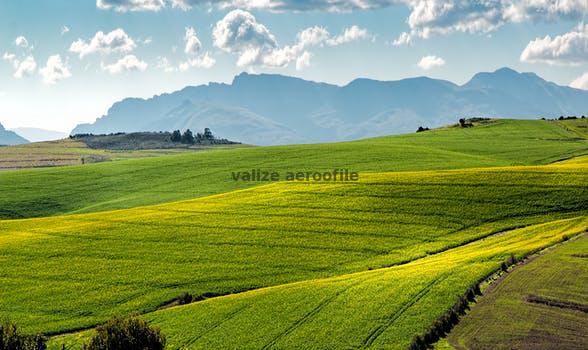
Label: Watermark